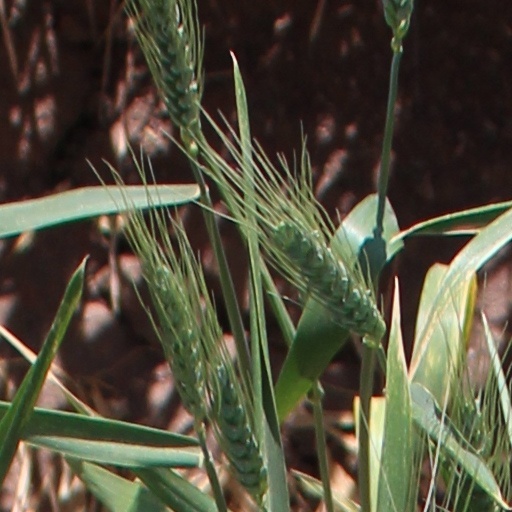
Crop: wheat